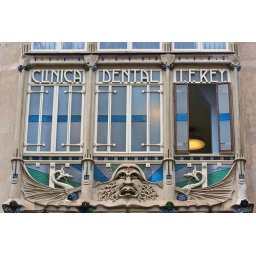
A wonderfully ornate window on an Art Nouveau building in Palma.